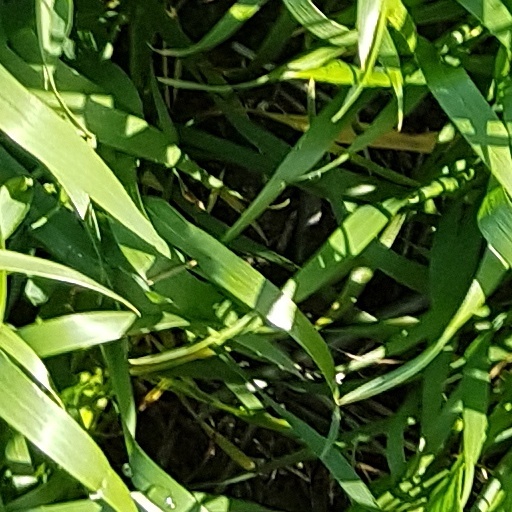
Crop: wheat